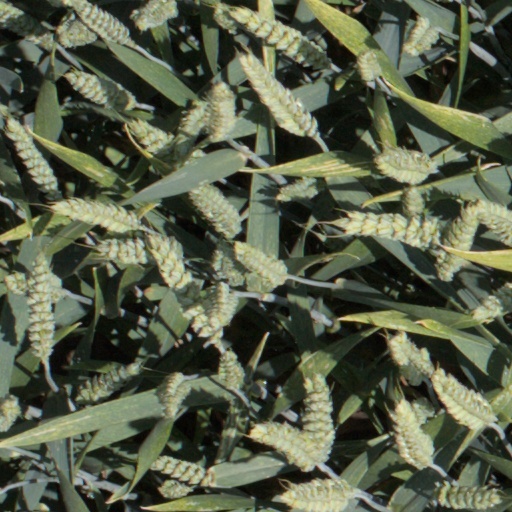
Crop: wheat